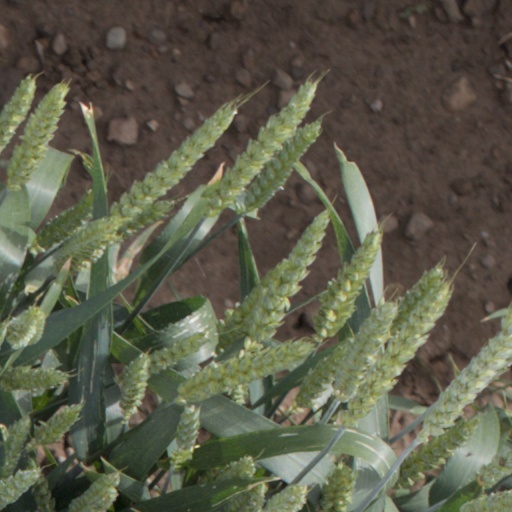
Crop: wheat